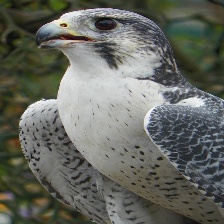
Species: GYRFALCON
Scientific name: FALCO RUSTICOLUS